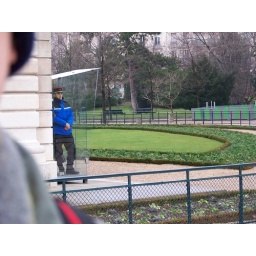
this dude was chilling in a plastic box because it was too cold outside